Robert Stethem

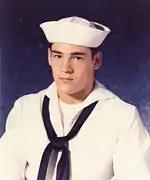

Robert Dean Stethem (November 17, 1961 – June 15, 1985) was a United States Navy Seabee diver who was murdered by Hezbollah members during the hijacking of the commercial airliner he was aboard, TWA Flight 847. At the time of his death, his Navy rating was Steelworker Second Class (SW2). He was posthumously promoted to Master Chief Constructionman (CUCM).